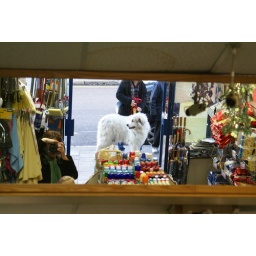
dog in mirror